Merkava

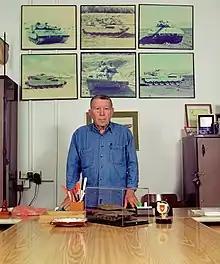
Israel Tal with a Merkava tank model, 2005

Israel Tal, who was serving as a brigade commander after the Suez Crisis, restarted plans to produce an indigenous Israeli tank, utilizing information learned from the 1973 Yom Kippur War – when Israel had suffered heavy losses of mechanized armour.